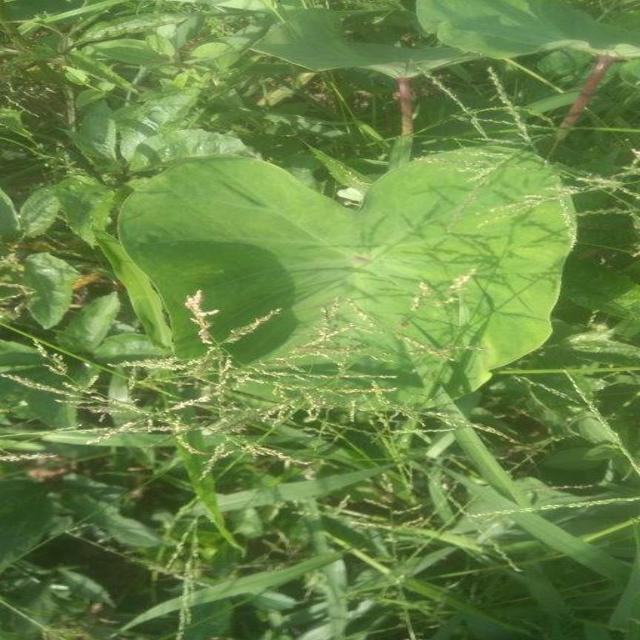
Label: Healthy